History of Chinese Americans

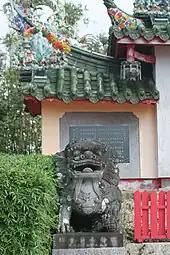
A tomb for some 400 Chinese laborers who died in 1852 during a rebellion aboard a ship that was carrying them to California. Ishigaki, Ryukyu Islands, Japan

Decrees by the Qing dynasty issued in 1712 and 1724 forbade emigration and overseas trade and were primarily intended to prevent remnant supporters of the Ming dynasty from establishing bases overseas.